Kevin Von Erich

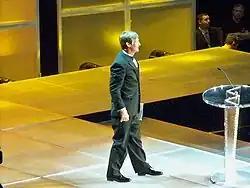
Adkisson at the 2009 WWE Hall of Fame induction ceremony

On October 3, 2005, three years after the WWF had been renamed to World Wrestling Entertainment (WWE), Kevin made an appearance on the "WWE Raw": Homecoming show alongside other WWE Hall of Famers. Later that night, as Dusty Rhodes and the WWE Hall of Famers were gathered in the ring, Rob Conway came out and interrupted Rhodes. This eventually led to Conway's beatdown by several Hall of Famers, in which Kevin used the legendary Iron Claw on Conway to the raves of the partisan Dallas crowd. Jim Ross said afterwards that he never thought he would live to see the Iron Claw again. On January 20, 2006, Kevin and his son Ross Adkisson (billed as Ross Von Erich) appeared on a local wrestling card in Longview, Texas as guests of Roddy Piper's "Piper's Pit". During the segment, in which Kevin and Piper talked about going to the Sportatorium as teenagers, Skandor Akbar interrupted the interview to berate both Kevin and Ross. At one point, Akbar pushed Ross, which prompted Kevin to apply the Iron Claw on Akbar. Greg Valentine then pulled Akbar away, with Kevin, Ross, Piper, and The Grappler taking in the cheers of the crowd. In 2006, Kevin and a number of others from WCCW's heyday participated in "Heroes of World Class Wrestling", an independently produced retrospective documentary about the promotion and the Von Erich family. The documentary featured comments from Adkisson, Gary Hart, Skandor Akbar, Bill Mercer, Mickey Grant, David Manning, Marc Lowrance, and via earlier interviews, Chris Adams.